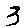
Label: 3